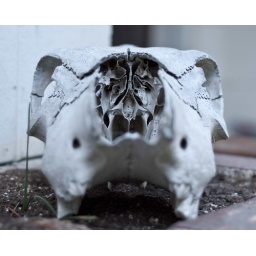
A horse skull sitting in a garden at a house in Gibsons, British Columbia.